Quarry Wood, Stockton-on-Tees

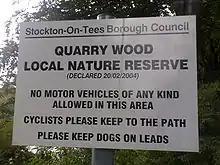

Quarry Wood is a small wooded area in Preston Park, Preston-on-Tees in County Durham, England. It was declared a Local Nature Reserve in 2004 by Stockton Borough Council.